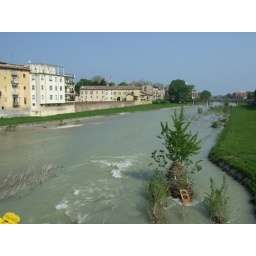
With water in it!!(We've rarely seen the river with water in it.)